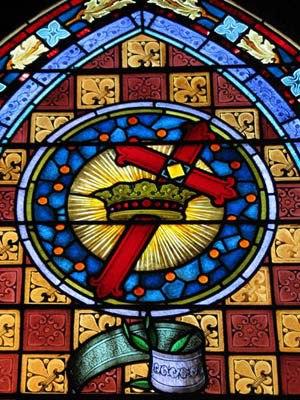
La Science chrétienne se définit elle-même comme la « Science du Christ ». Sa fondatrice, la théologienne autodidacte américaine Mary Baker Eddy, estime avoir redécouvert en 1866 les lois appliquées par Jésus dans la guérison des malades et la résolution des aléas de la vie, lois prétendument démontrables aujourd'hui. Son observation des guérisons et résolutions diverses obtenues sur la base de sa théorie en prouve, selon elle, la validité. Ainsi, la Science chrétienne est « chrétienne » en ce sens qu’elle repose sur les enseignements de Jésus de Nazareth, tels qu'exposés dans le Nouveau Testament. La Science chrétienne se veut une religion pratique permettant l'application de lois divines démontrables.